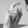
ASL letter: X